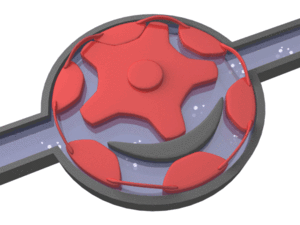
Les pompes à engrenages utilisent le profil combiné de deux roues dentées pour transvaser et augmenter la pression d'un fluide. Elles sont exclusivement utilisées avec des liquides.